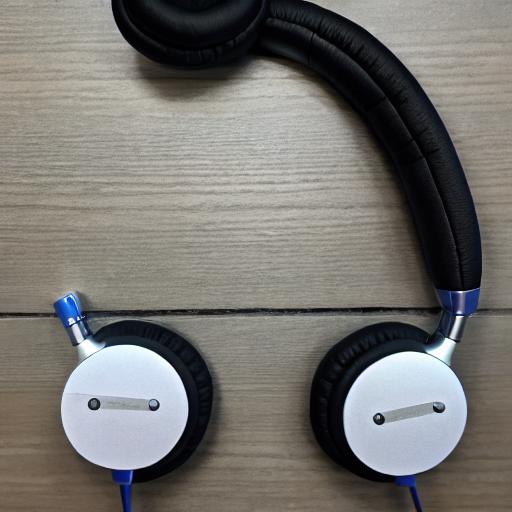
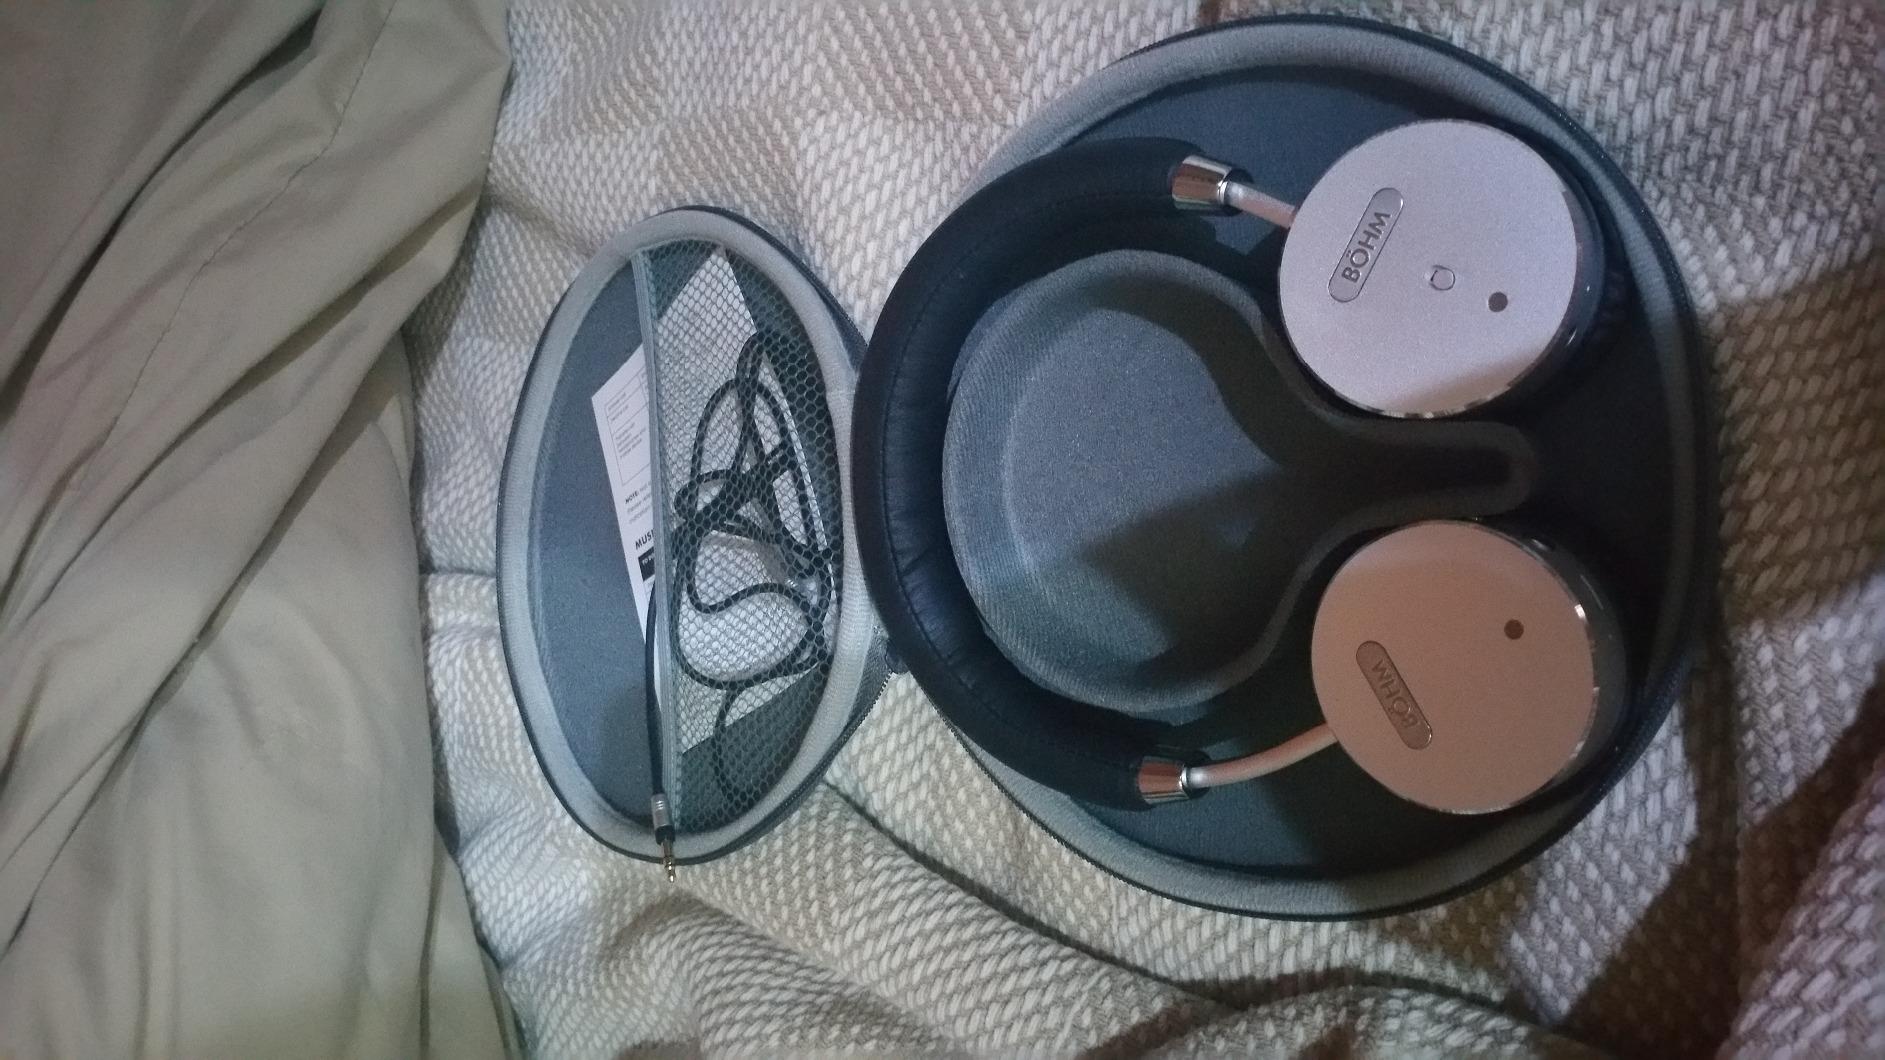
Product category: headphones
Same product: no